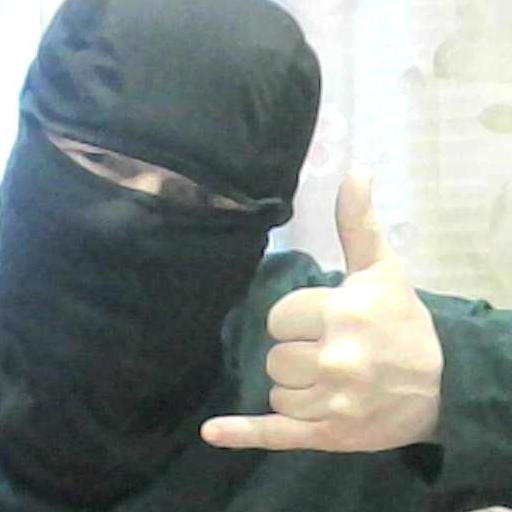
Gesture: call